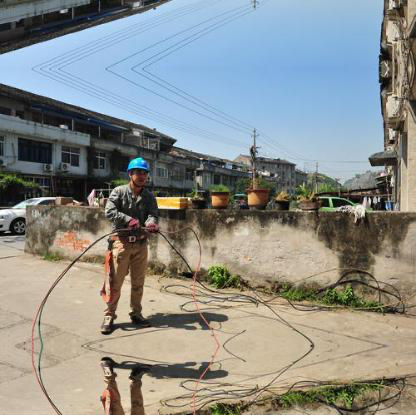
Objects in the image:
label: helmet